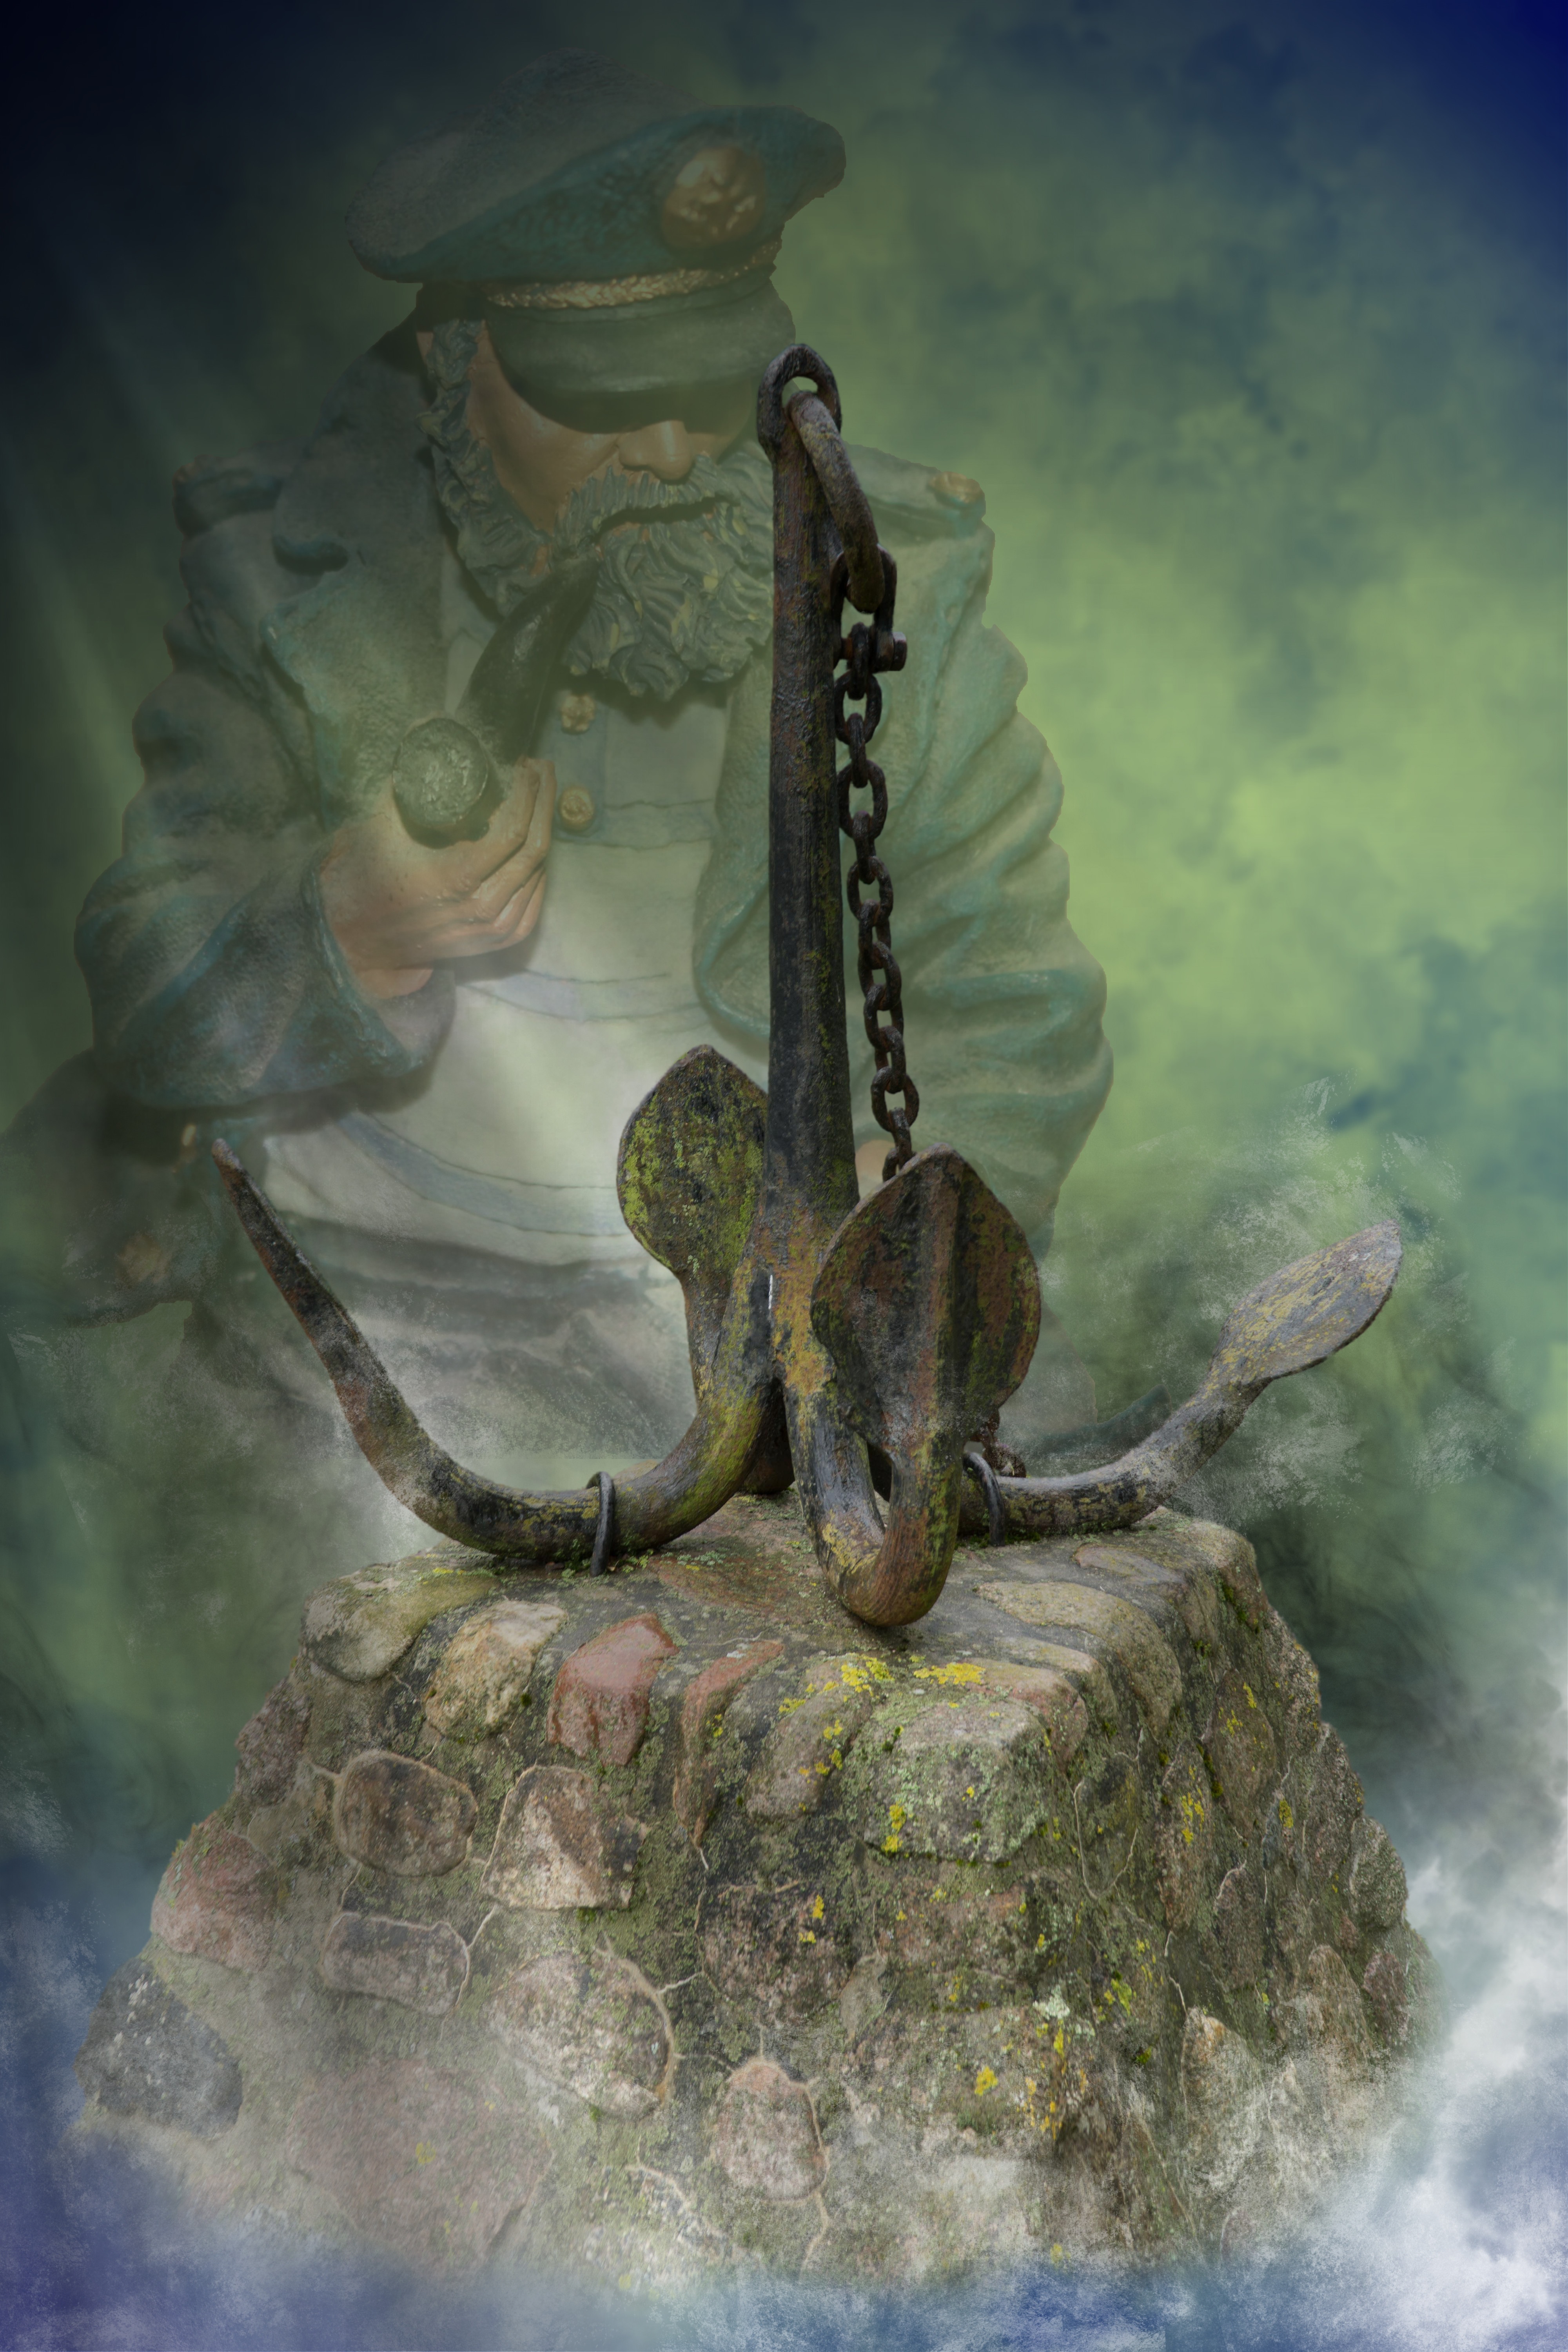
captain, art, illustration, anchor, anchorage, sailor, screenshot, mythology, photo montage, fictional character